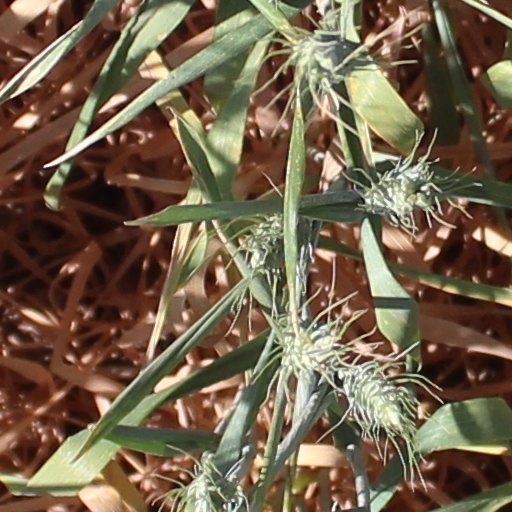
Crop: wheat